My Favorite Thing Is Monsters

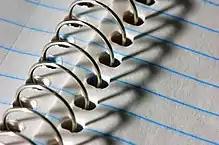
The graphic novel is presented as a personal diary in a lined spiral notebook.

Prior to working in comics, Ferris was a freelance illustrator and toy designer. After contracting West Nile virus at age forty in 2002, Ferris became paralyzed from the waist down and lost the use of her right hand, preventing her from drawing and doing freelance work. The origin for "My Favorite Thing Is Monsters" was a screenplay Ferris wrote of "a werewolf lesbian girl being enfolded into the protective arms of a Frankenstein trans kid". The theme of two outsiders was then carried over to a short story she wrote in 2004. While attending the School of the Art Institute of Chicago for an M.F.A. in creative writing, Ferris taught herself drawing again and began work on "My Favorite Thing Is Monsters" to recover. Starting in 2010, it took Ferris six years to complete the manuscript. Her thesis formed the first 24 pages of the graphic novel and secured her a publisher. Ferris often worked sixteen-hour days and lived very frugally while working on the graphic novel. She averaged a rate of around a page every two days. Ferris has said that the process required effort to manipulate her drawing hand properly, which, even after recovery, did not regain the same dexterity.